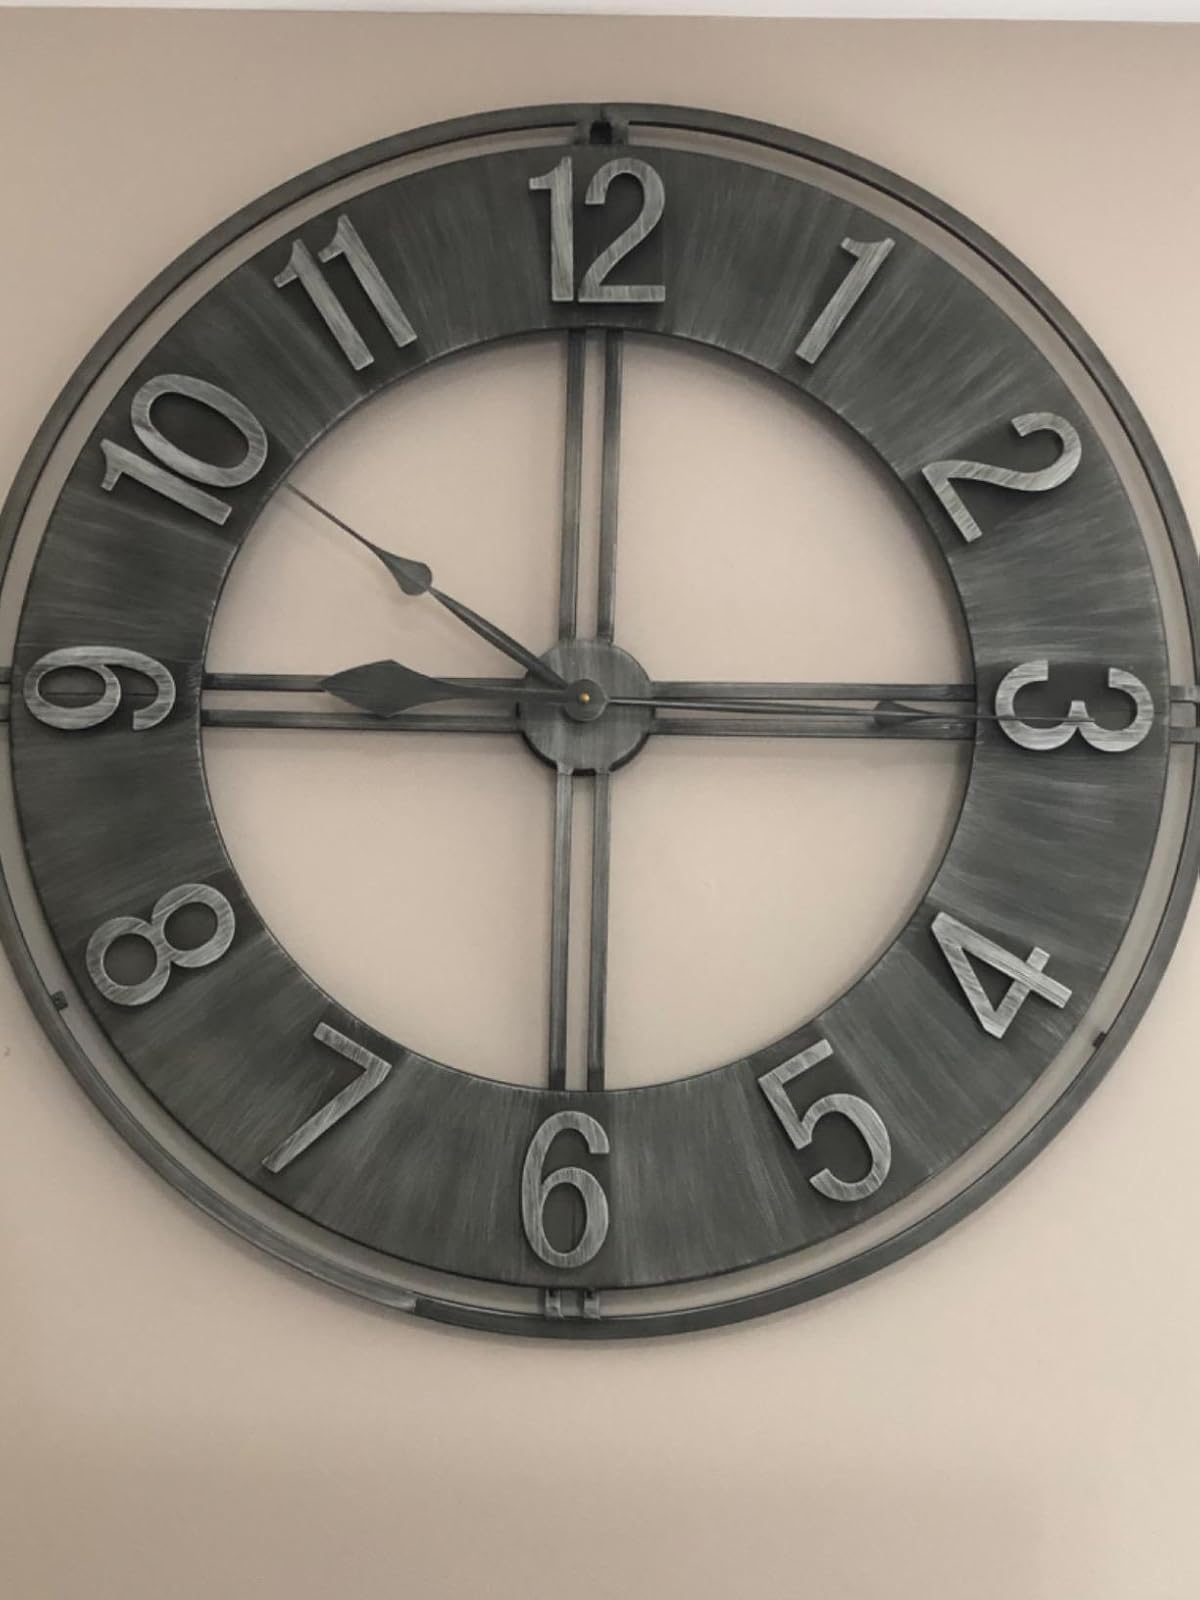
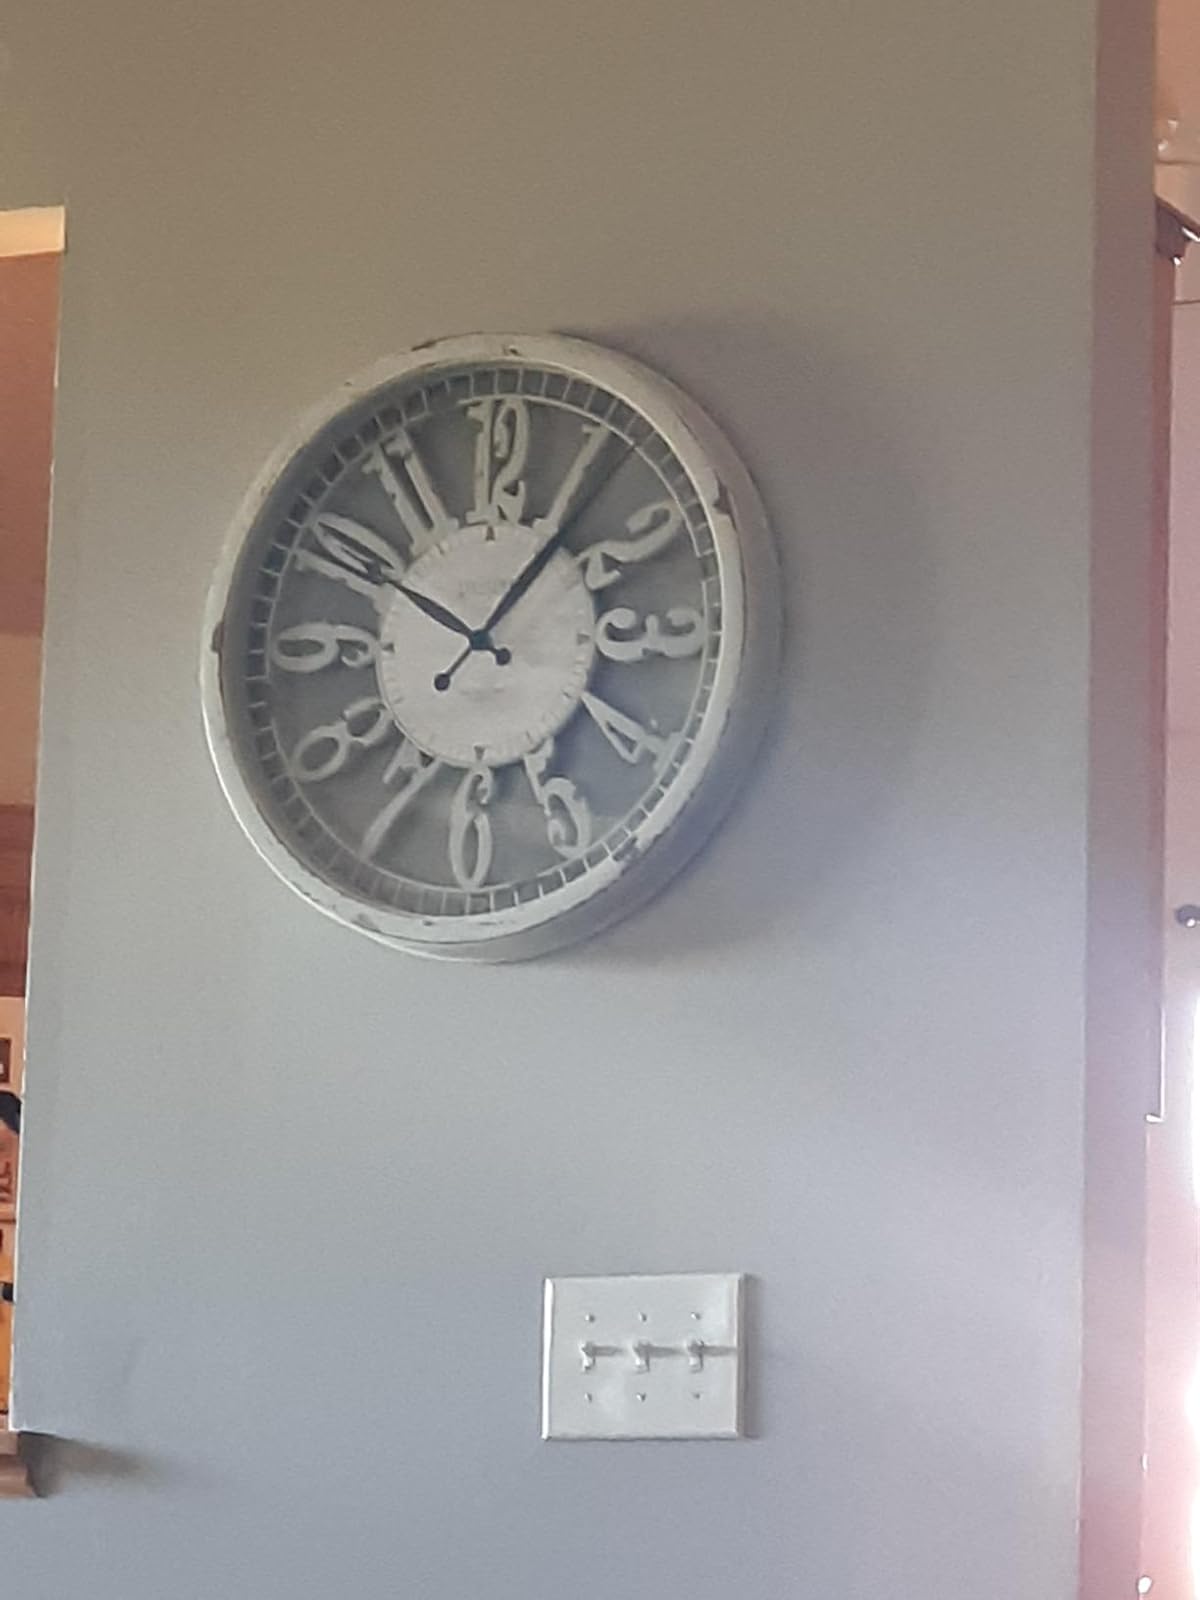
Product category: clock
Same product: no